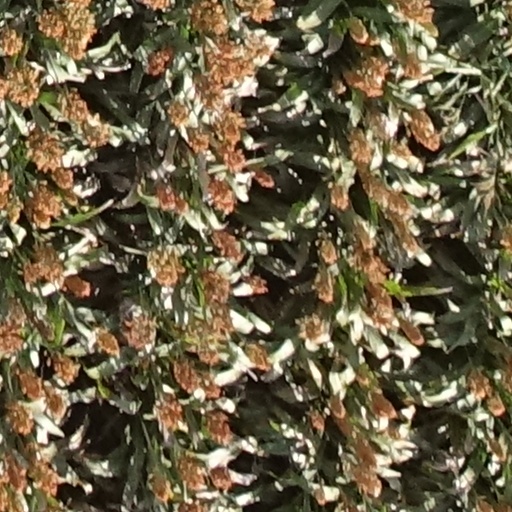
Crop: sorghum